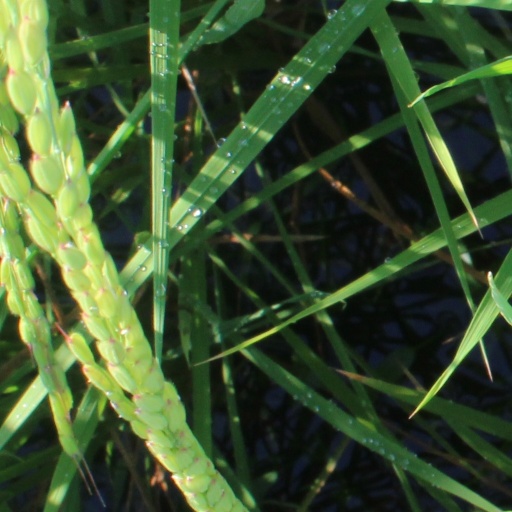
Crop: rice